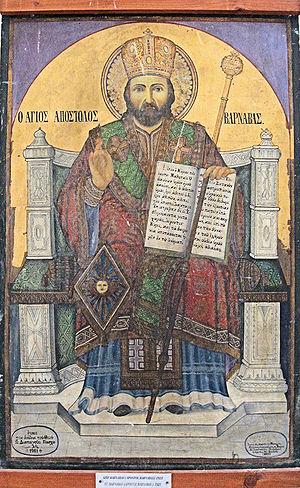
L'Épître de Barnabé est une œuvre chrétienne composée entre la fin du Iᵉʳ siècle et le début du IIᵉ siècle. Composée de 21 chapitres, elle est écrite en langue grecque. Dans le Codex Sinaiticus, elle figure immédiatement après le Nouveau Testament et avant le Pasteur d'Hermas.